The Saint-Michel cemetery in Saint-Brieuc

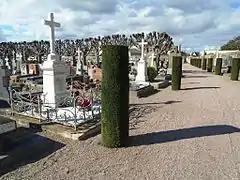
Yew trees in Saint Michel cemetery

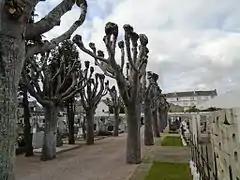
Pollarded trees in Saint Michel cemetery

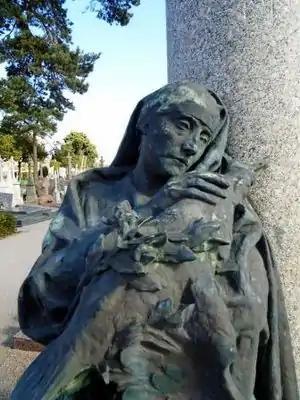
Jean Boucher's allegory decorating the Saint-Brieuc tomb of aviator Edouard Le Mounier

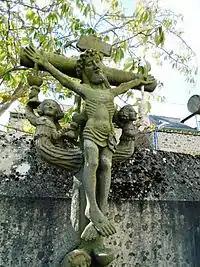
A tomb in the cemetery which replicates a Breton "Calvaire" (Calvary). Note the two angels collecting Jesus' blood into chalices.

The Saint-Michel cemetery (French: "Cimetière Saint-Michel"') in Saint-Brieuc is located in the Rue Jobert de Lamballe.